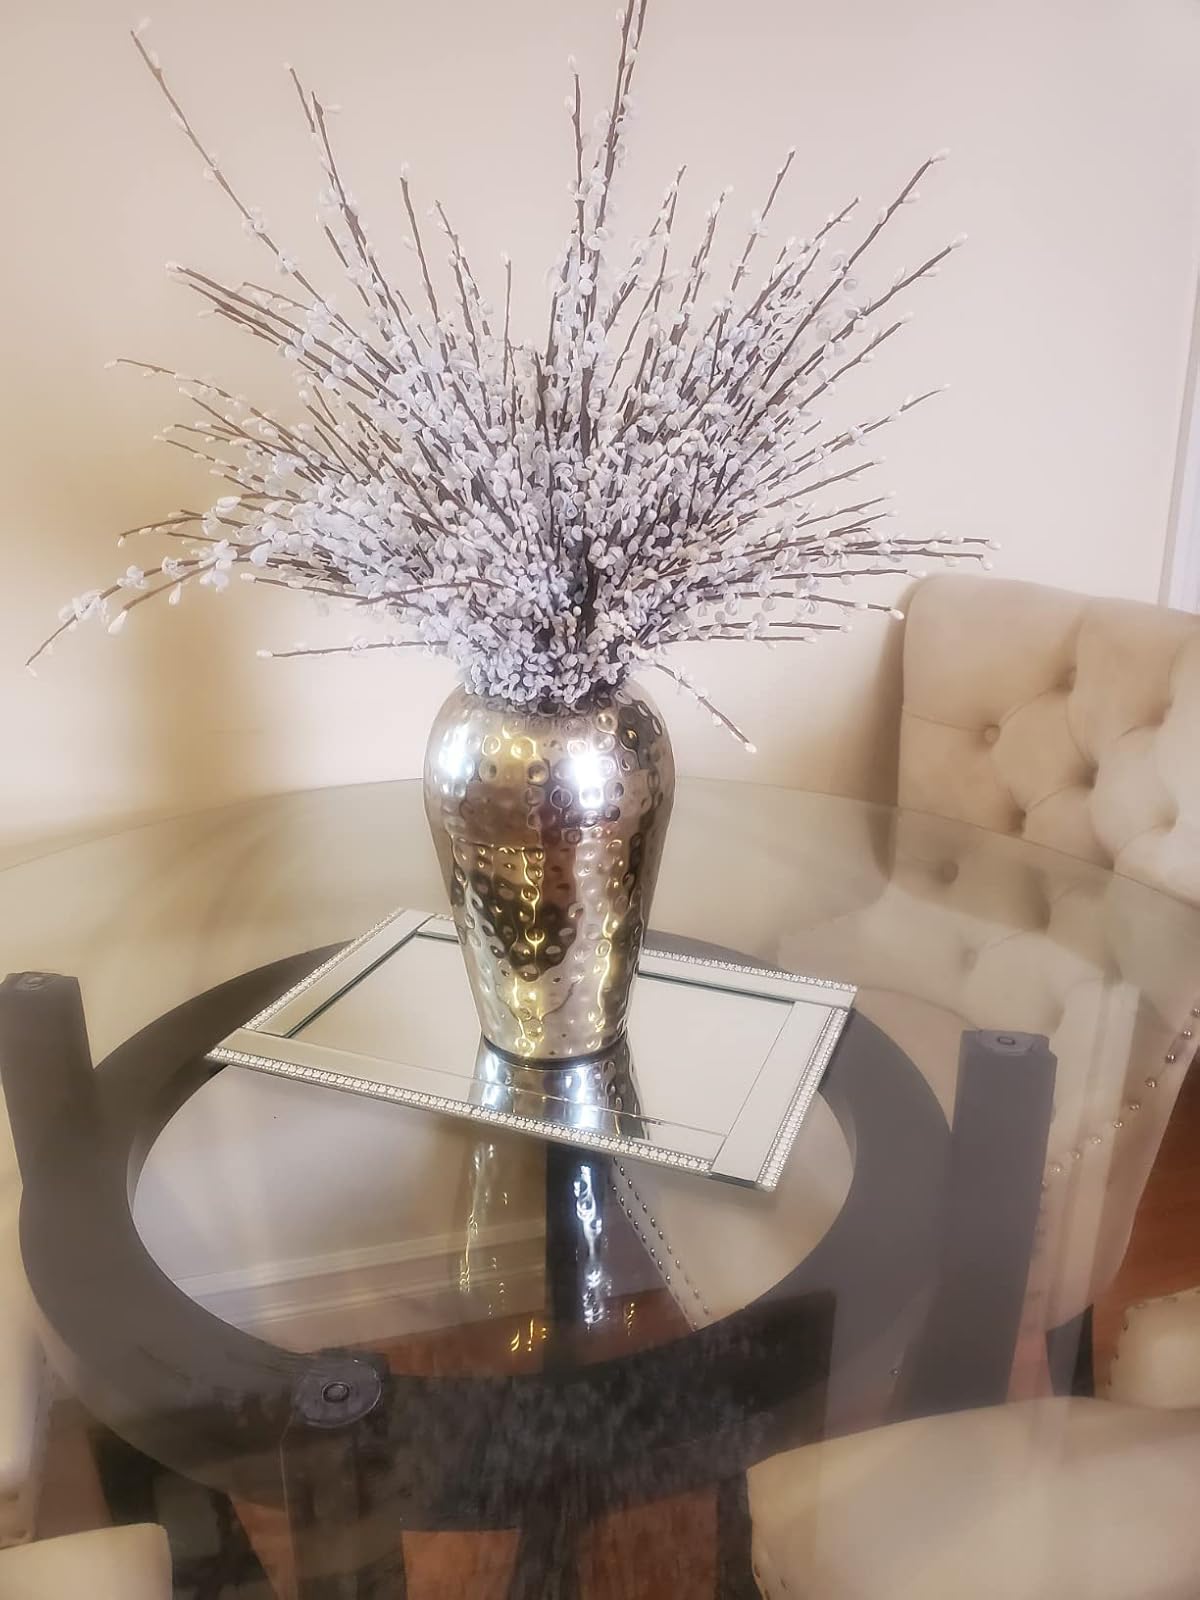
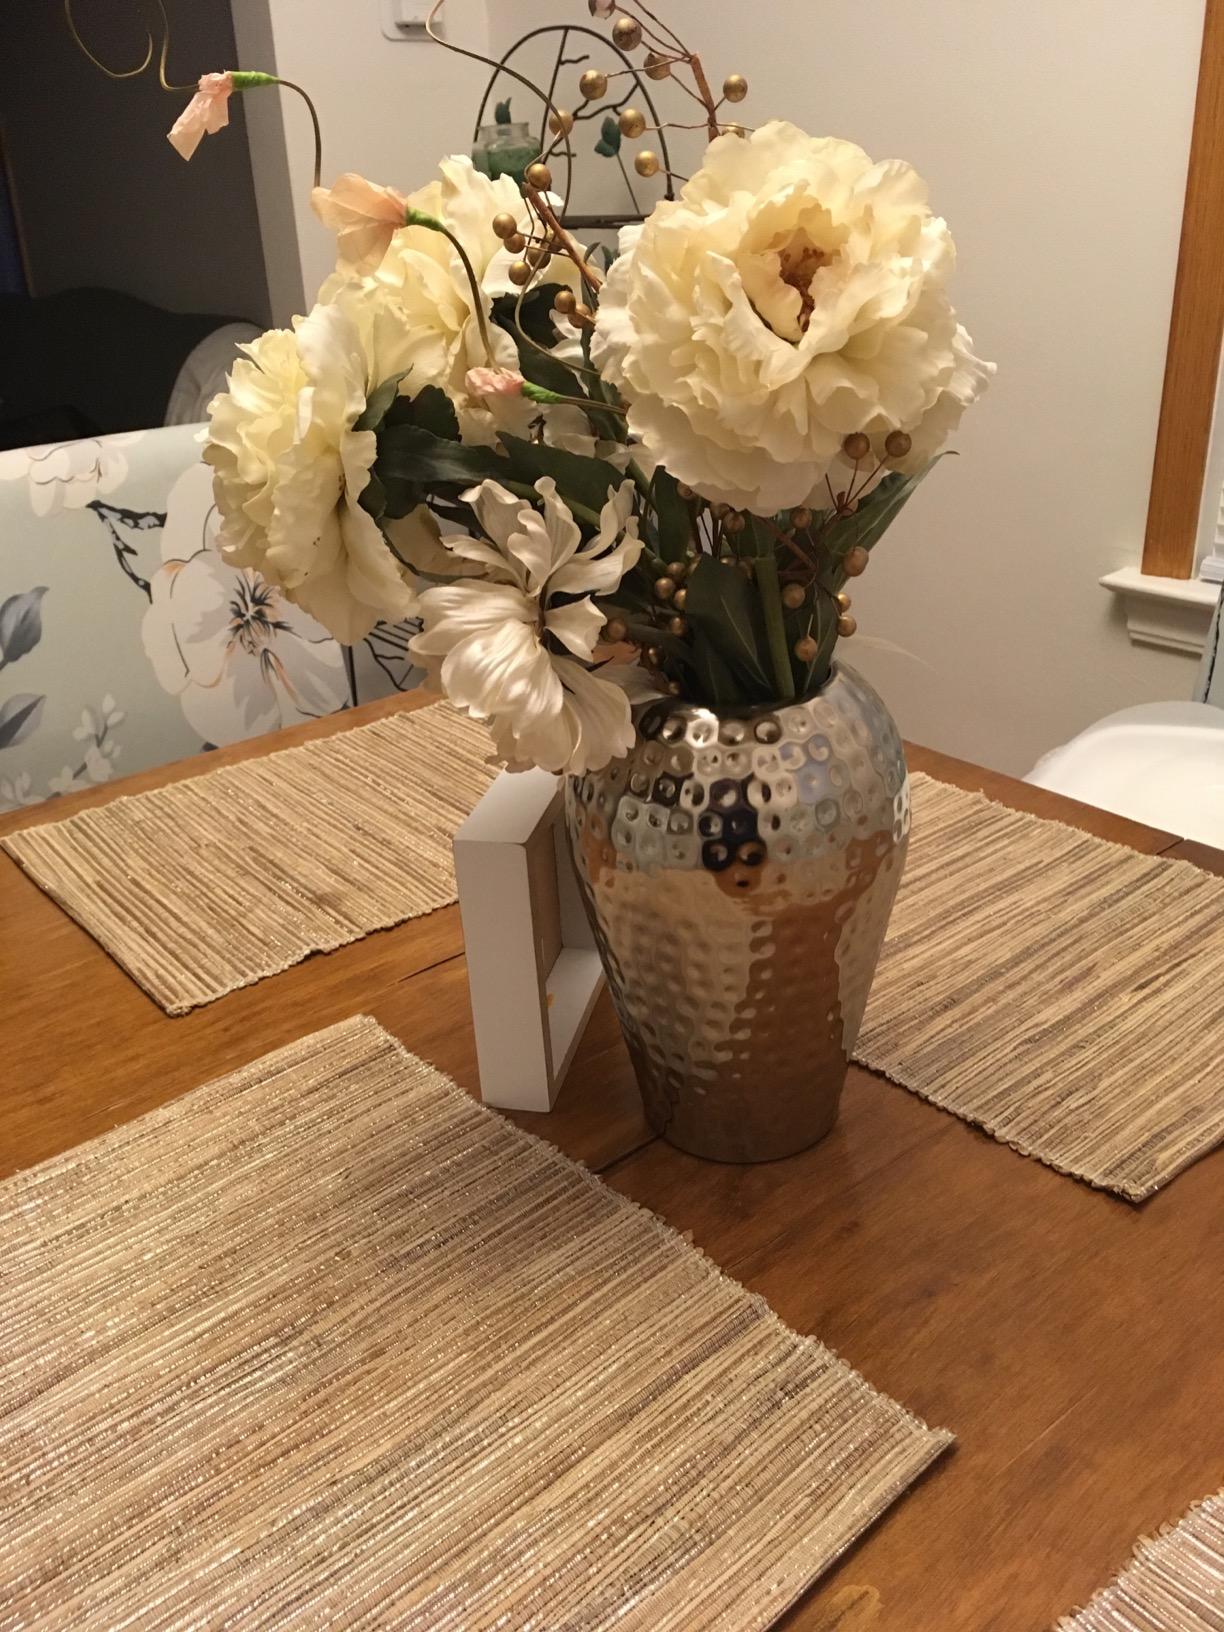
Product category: vase
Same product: yes